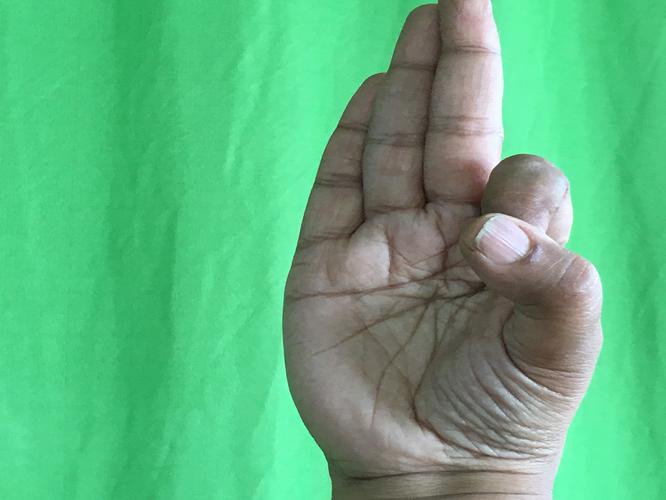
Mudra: Aralam
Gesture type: single_hand